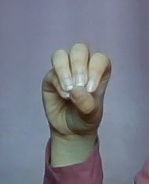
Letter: ha